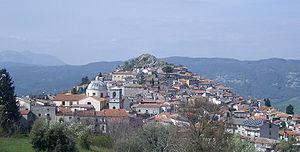
Rotonda est une commune italienne d'environ 3 420 habitants, située dans la province de Potenza, dans la région Basilicate, en Italie méridionale.